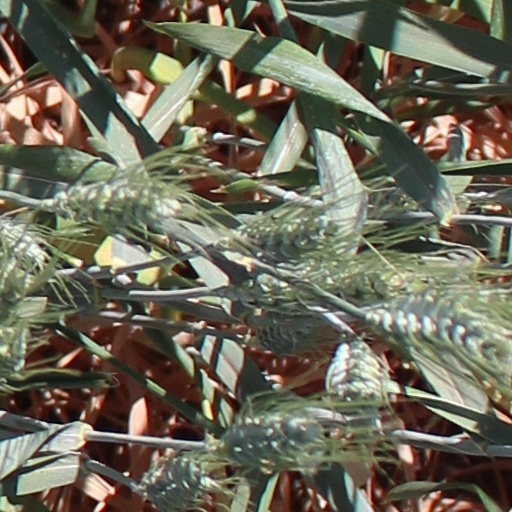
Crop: wheat